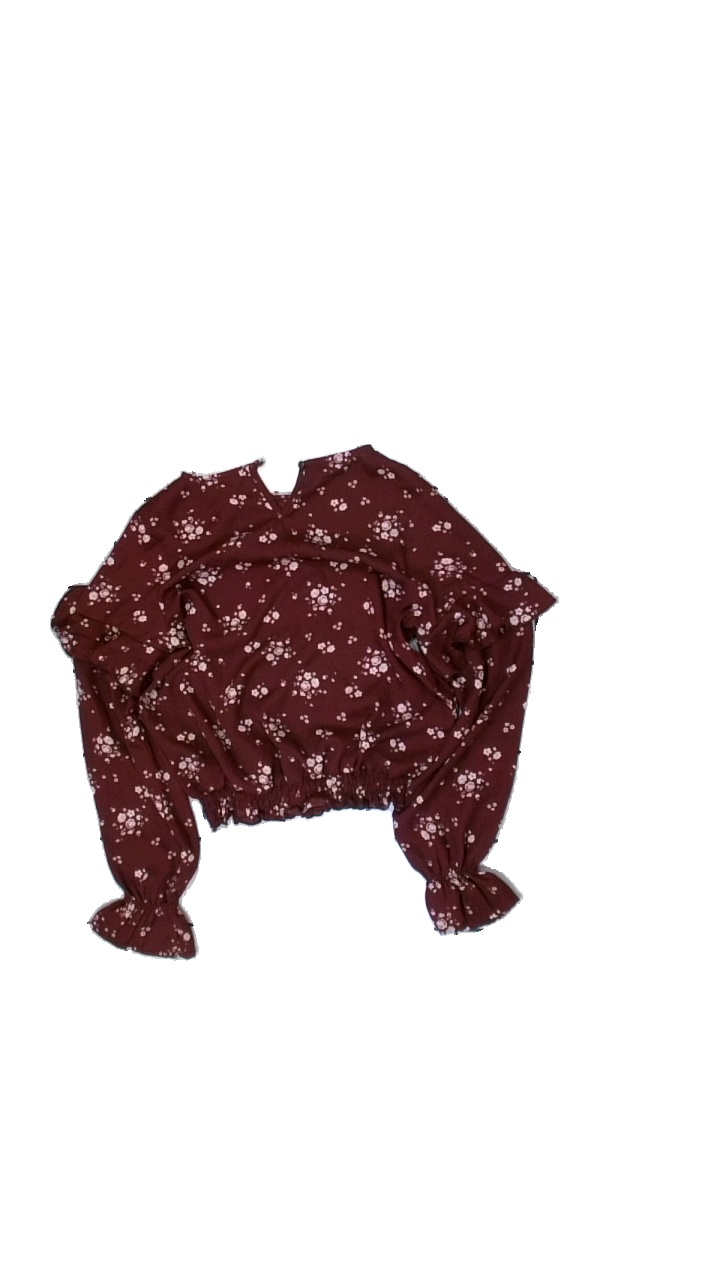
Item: Blouse (Ladies)
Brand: Kappahl
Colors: Purple, White
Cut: Regular
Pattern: Floral print
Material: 100% polyester
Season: All
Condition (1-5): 3
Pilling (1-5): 4
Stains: Minor
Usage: Export
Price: <50